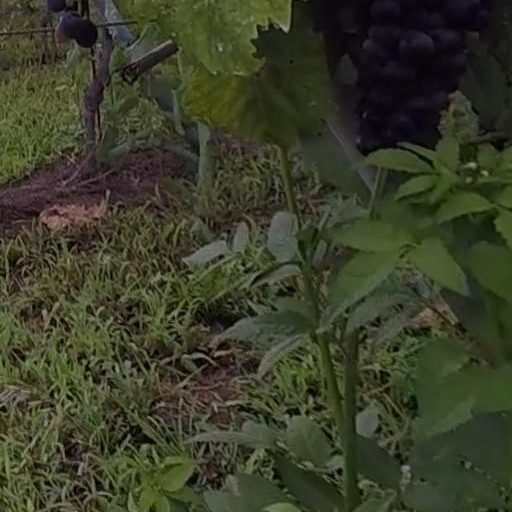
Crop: grape